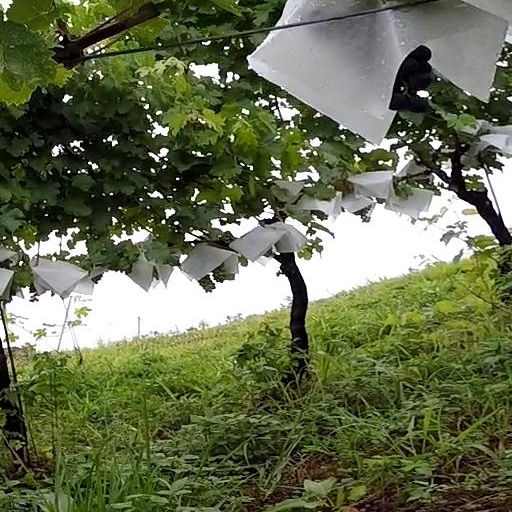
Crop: grape